White Sea–Baltic Canal

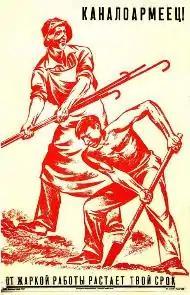
Agitprop propaganda poster used to motivate convict laborers during the construction. The writing says: 'Canal Army soldier! The heat of your work will melt your prison term!'

The Soviets portrayed the project as evidence of the efficiency of the Gulag. Supposedly "reforging class enemies" (political prisoners) through "corrective labor", the working conditions at the BBK Camp were brutal, with the prisoners given only primitive hand tools to carry out the massive construction project. The mortality rate was about 8.7%, with many more sick and disabled.